Ahrens AR 404

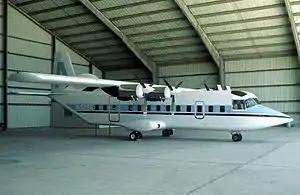

The Ahrens AR 404 was a prototype American civil transport aircraft first flown in 1976, a high-wing monoplane powered by four turboprop engines. In order to facilitate the loading and unloading of cargo, the fuselage was of constant rectangular section along almost its entire length, the main undercarriage was retracted into sponsons on the fuselage sides, and the tail included a loading ramp. As a regional airliner, the AR 404 was designed to carry 30 passengers, or in its cargo configuration, to accommodate four standard D3 freight containers.